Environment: real
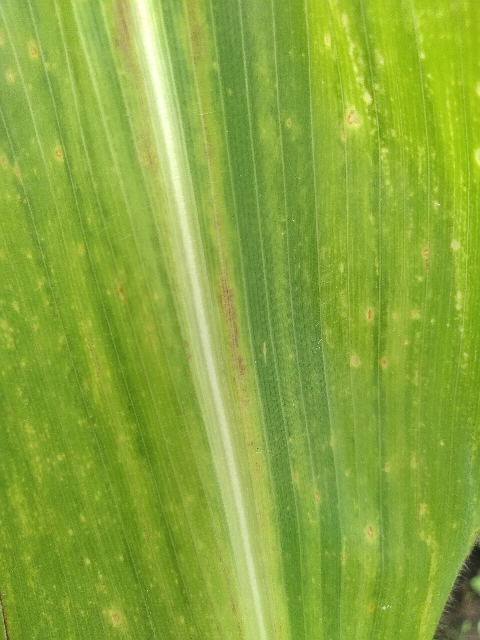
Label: lethal_necrosis